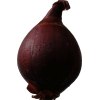
Label: red_onion